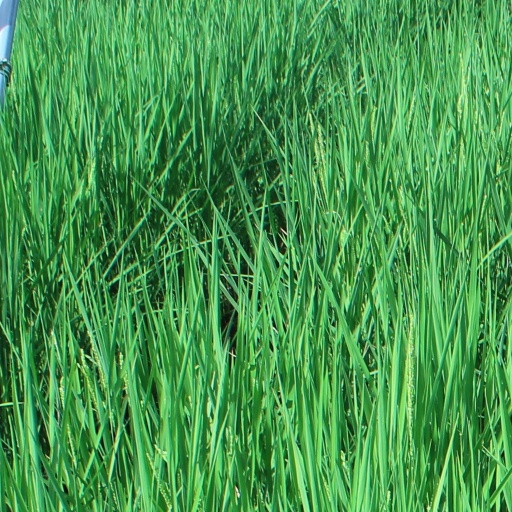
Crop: rice